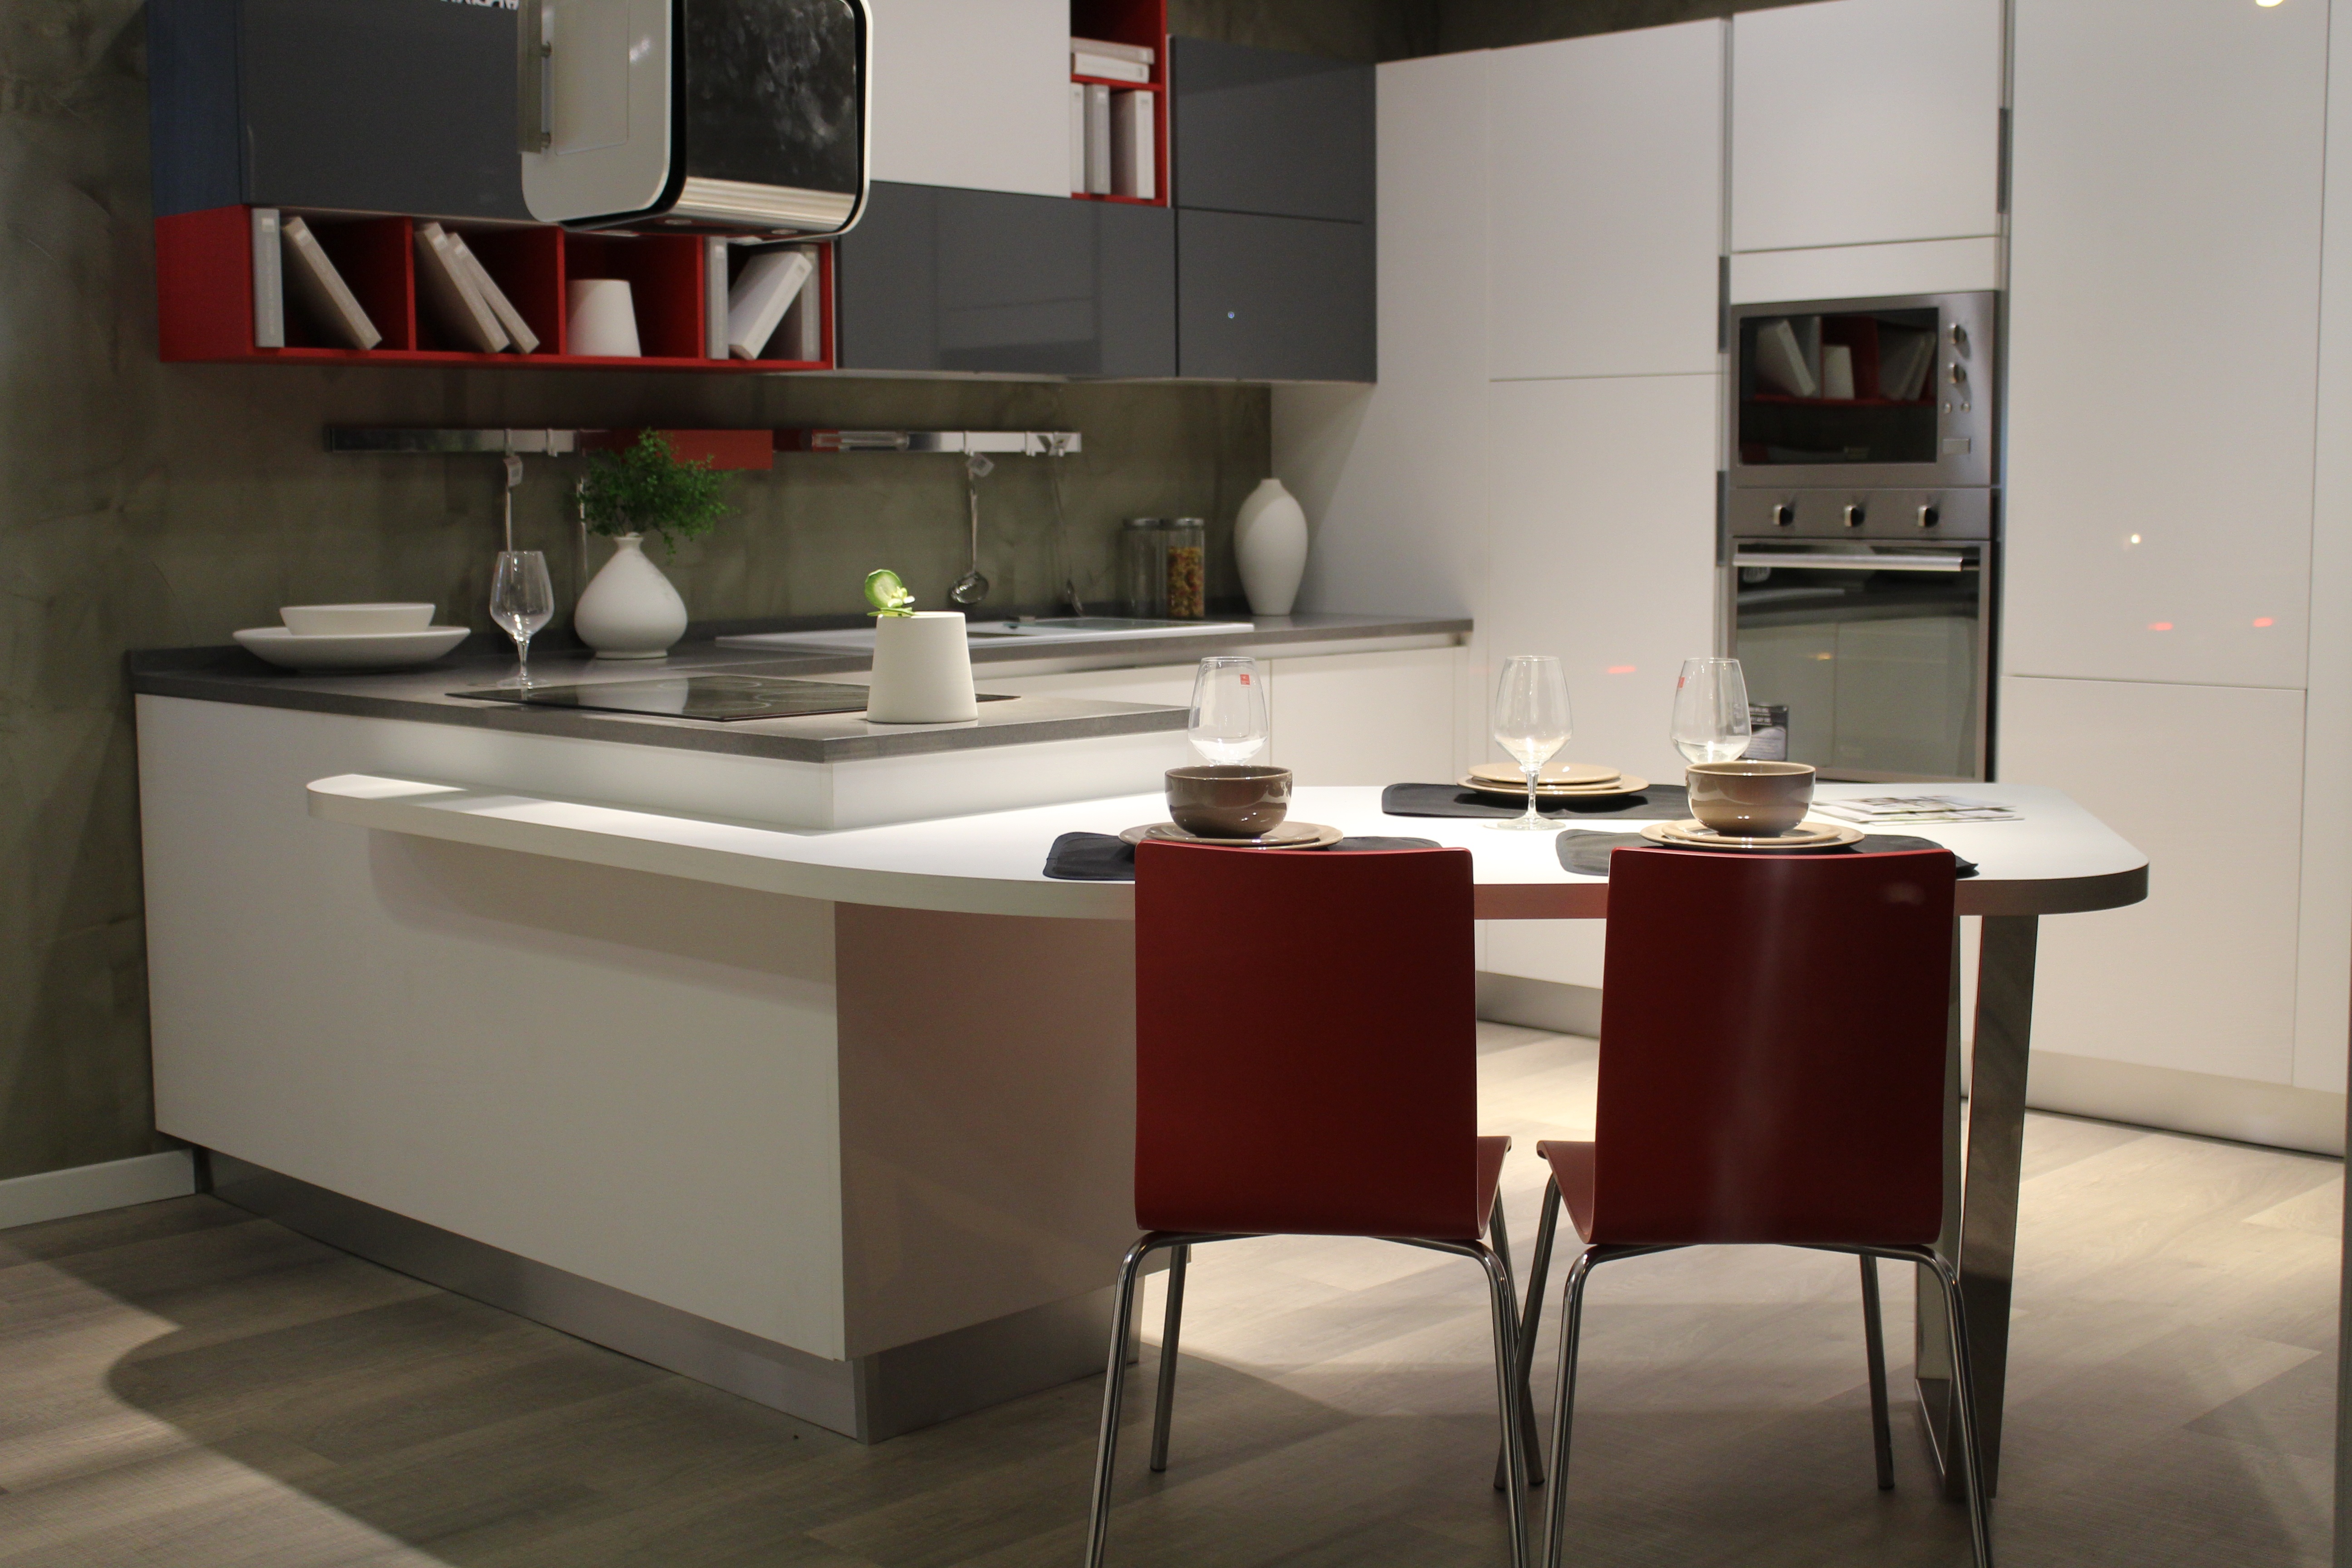
house, floor, interior, food, kitchen, property, furniture, room, eat, cuisine, countertop, cook, interior design, design, hardwood, flooring, modern kitchen, cabinetry